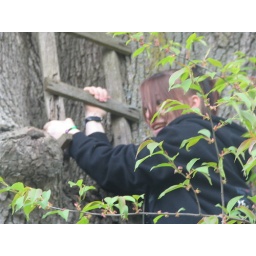
aw look how scared she is. the poor kitty cat is stuck in a tree!